Question: Please indicate a possible affordance area of baseball bat that can be used for holding
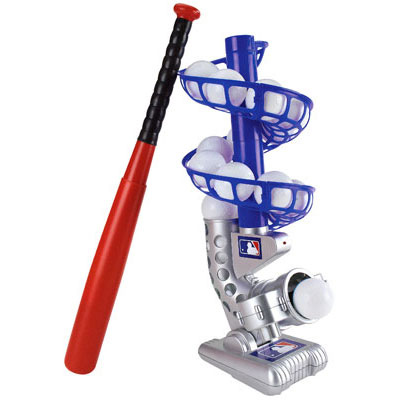
Answer: [138, 19, 191, 147]